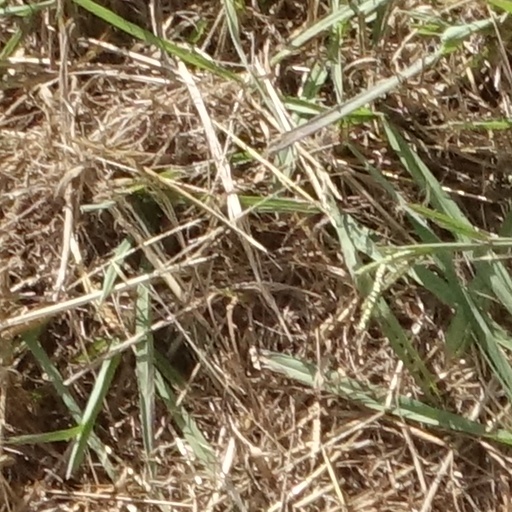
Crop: sorghum